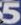
Number: 5